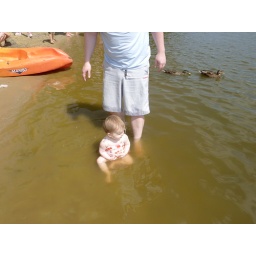
sitting in the water - it was quite clear, just ruffled with sand